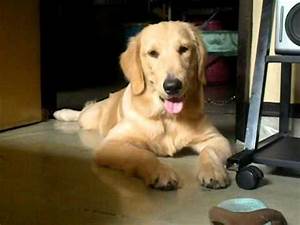
Label: dog